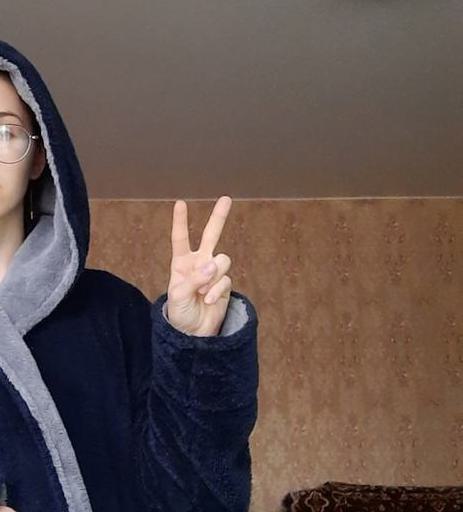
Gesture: peace